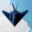
Label: airplane